The Magician (2015 film)

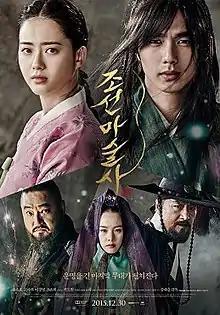
Official poster

The Magician is a 2015 South Korean period fantasy film directed by Kim Dae-seung. The film was released in December 2015.